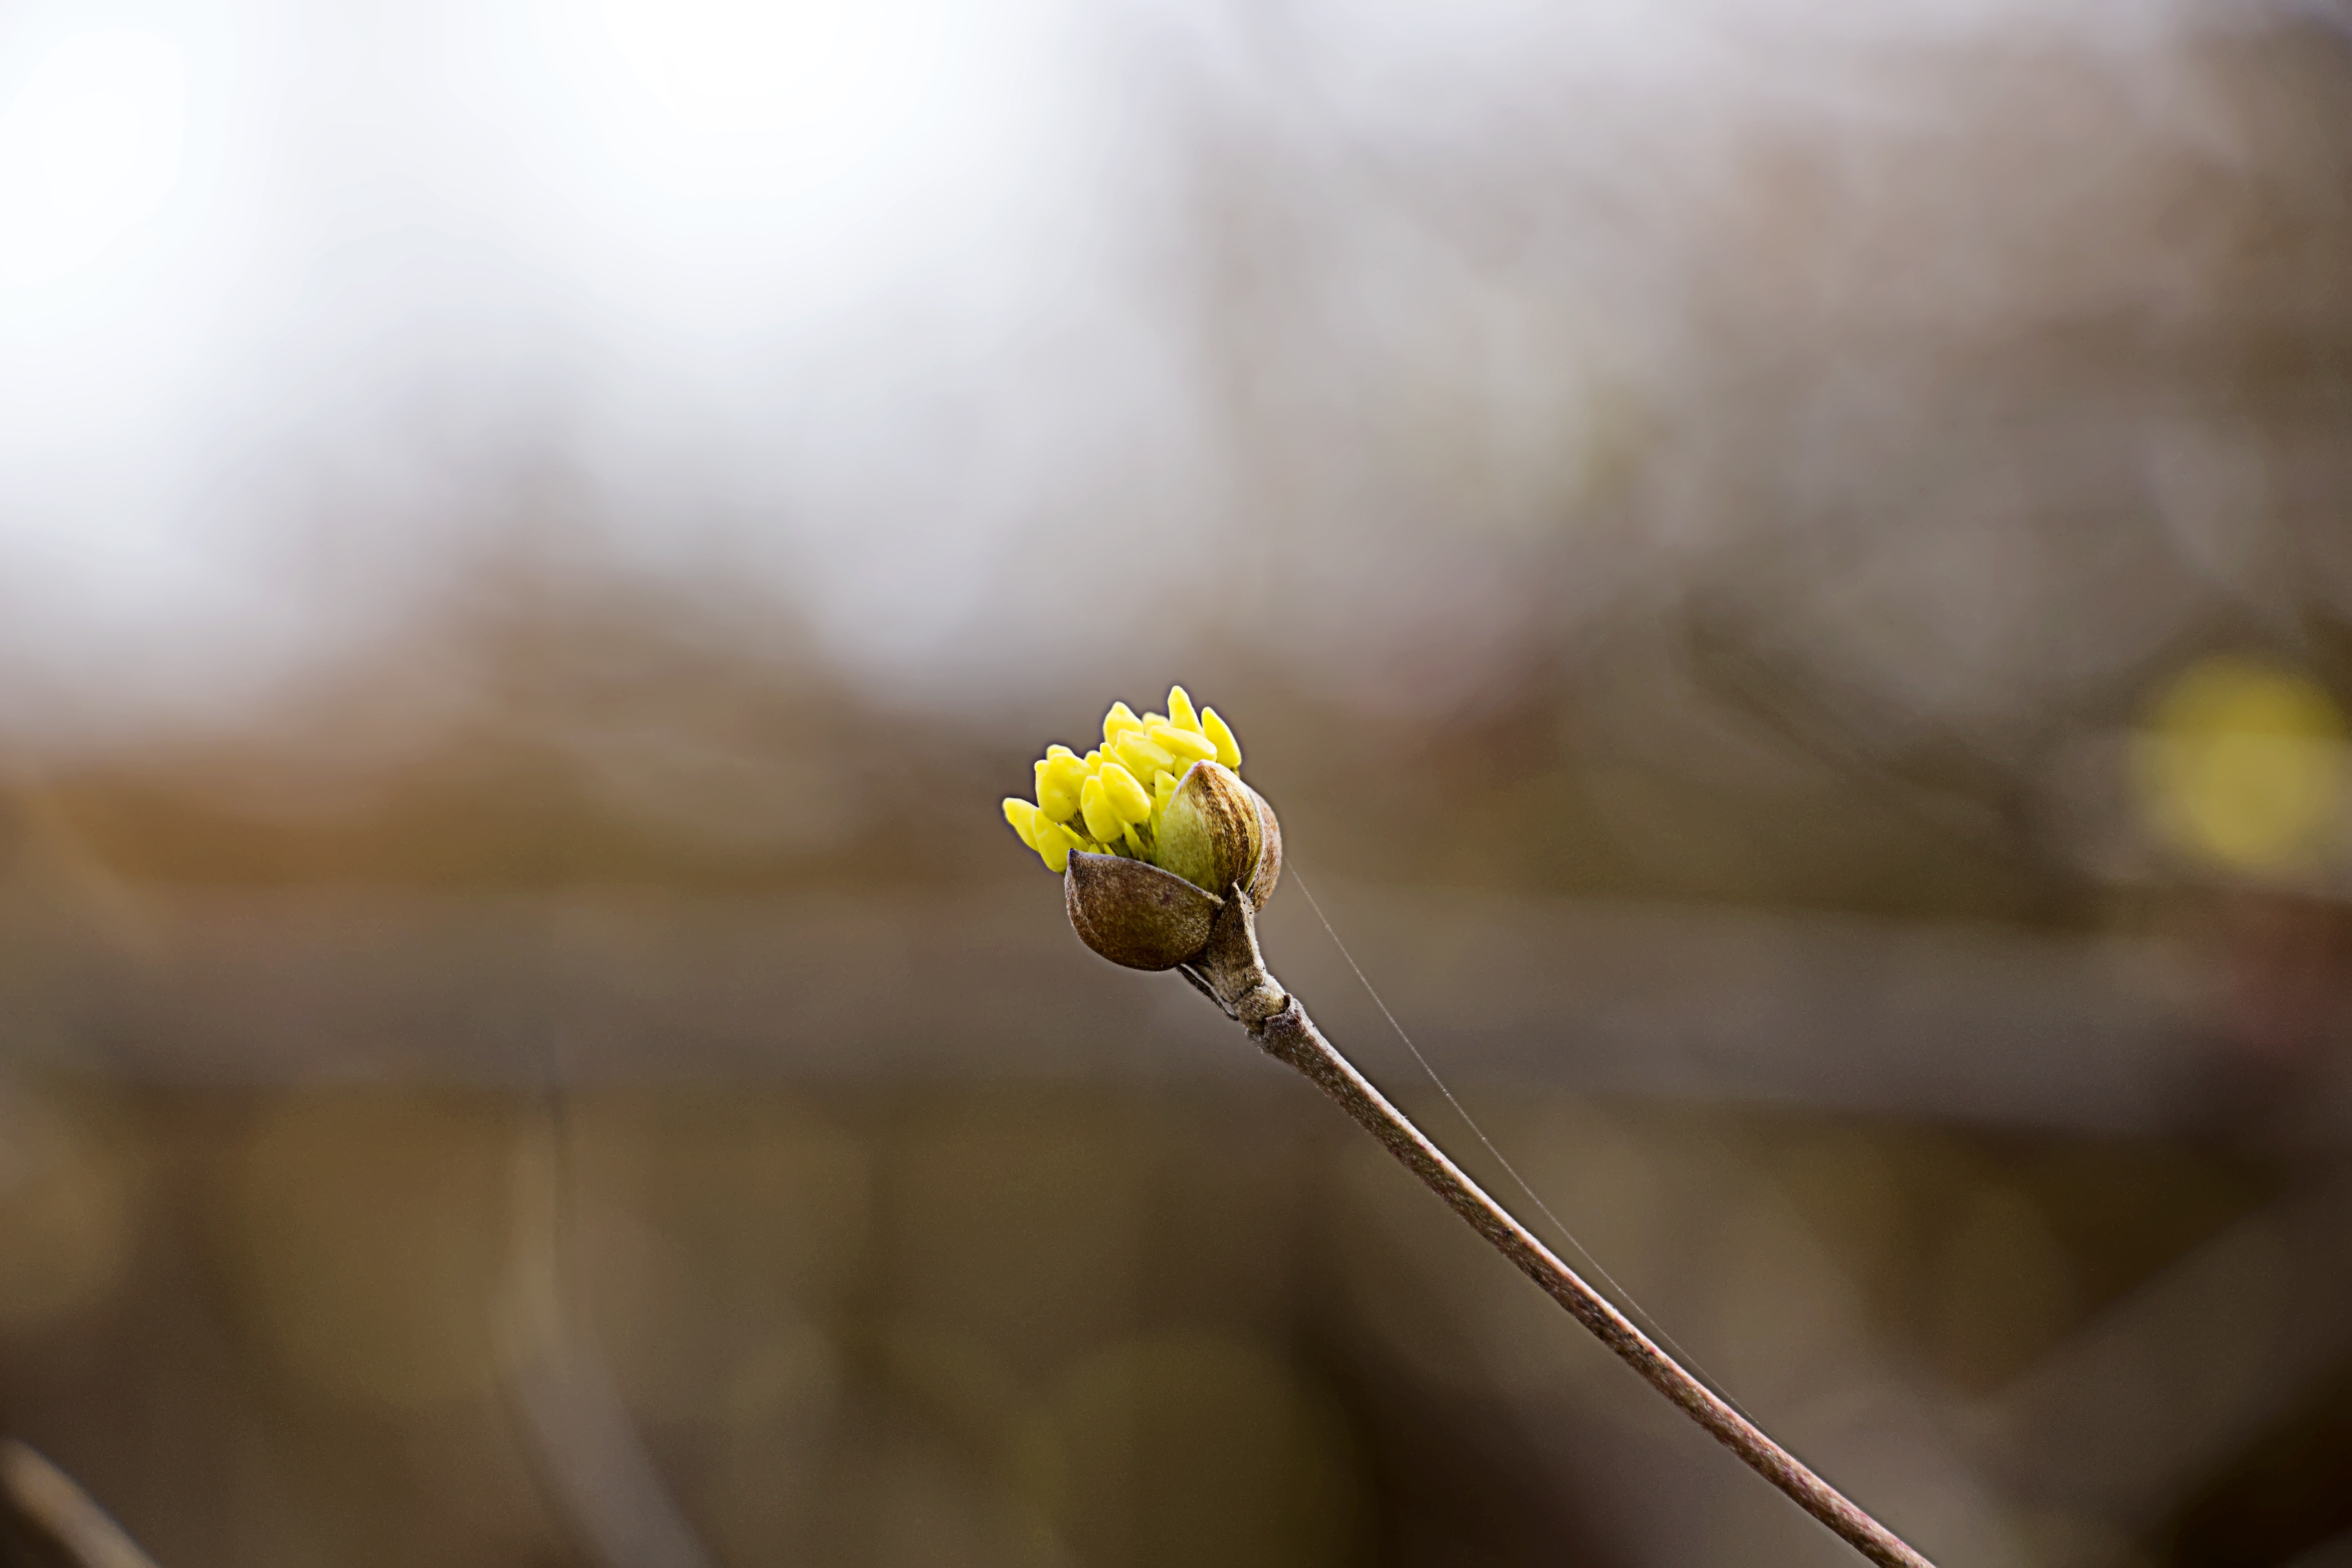
landscape, nature, branch, blossom, plant, photography, sunlight, leaf, flower, petal, spring, green, produce, yellow, flora, flowers, close up, bud, spring flowers, cornus, macro photography, plant stem